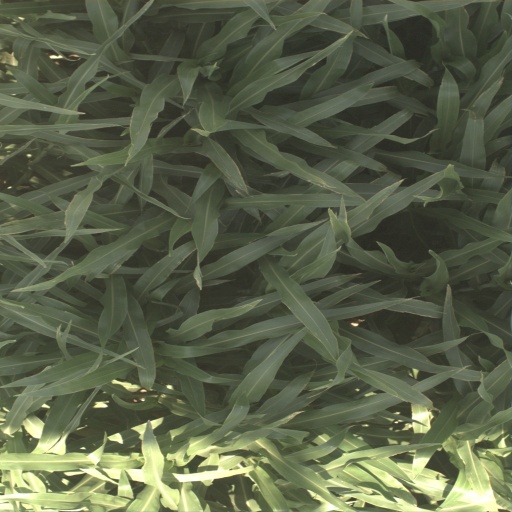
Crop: sorghum